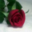
Label: rose